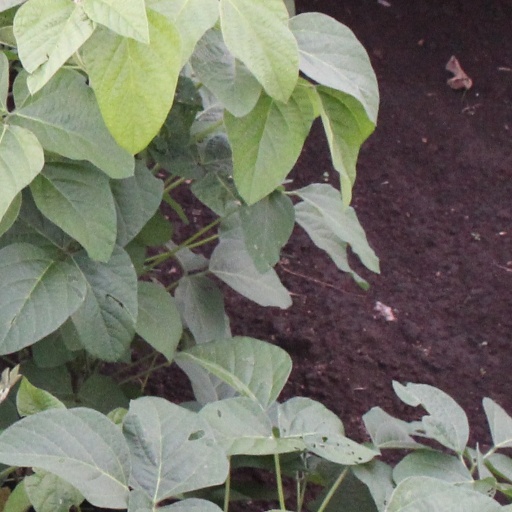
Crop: soybean